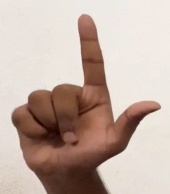
ASL sign: L